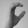
ASL letter: C